American transportation in the Siegfried Line campaign

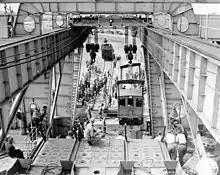
Rolling stock is unloaded from . Note the dual gauge track on the mole.

The last to operate was the ABC Haul, which delivered supplies from Antwerp to the depots around Liège. It differed from the others in that it used an average of sixteen companies, all of which were equipped with semi-trailer trucks with trailers. It ran from 30 November 1944 until 26 March 1945, and hauled . There was one more: the Little Red Ball Express, which was organized to deliver of critical supplies from Carentan to Paris each day. While the train took three days to make this run, a truck could do it in just one. It ran from 15 December 1944 until 17 January 1945, after which it was replaced by an express train.